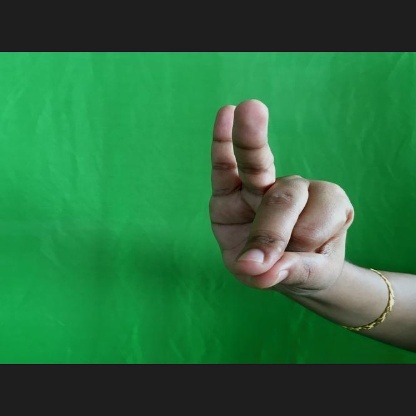
Mudra: Bramaram